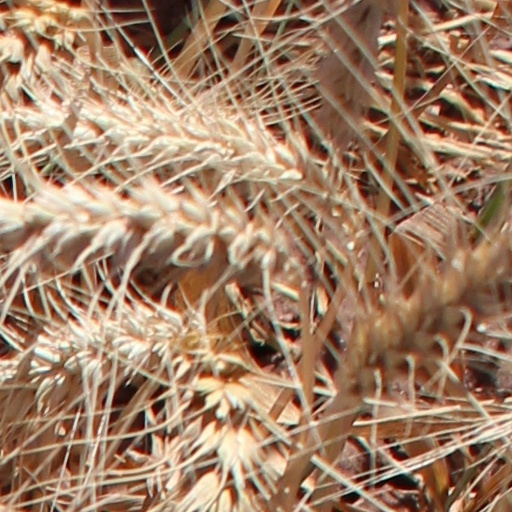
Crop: wheat